John McCaffary House

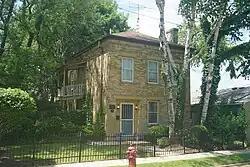
John McCaffary House

The John McCaffary House is located in Kenosha, Wisconsin, United States. It was built in 1842 and was the site of the murder of Bridget McCaffary by her husband, John McCaffary. He was the first and only person executed by the State of Wisconsin before it abolished the death penalty in 1853. The house was added to the National Register of Historic Places (NRHP) in 1978.